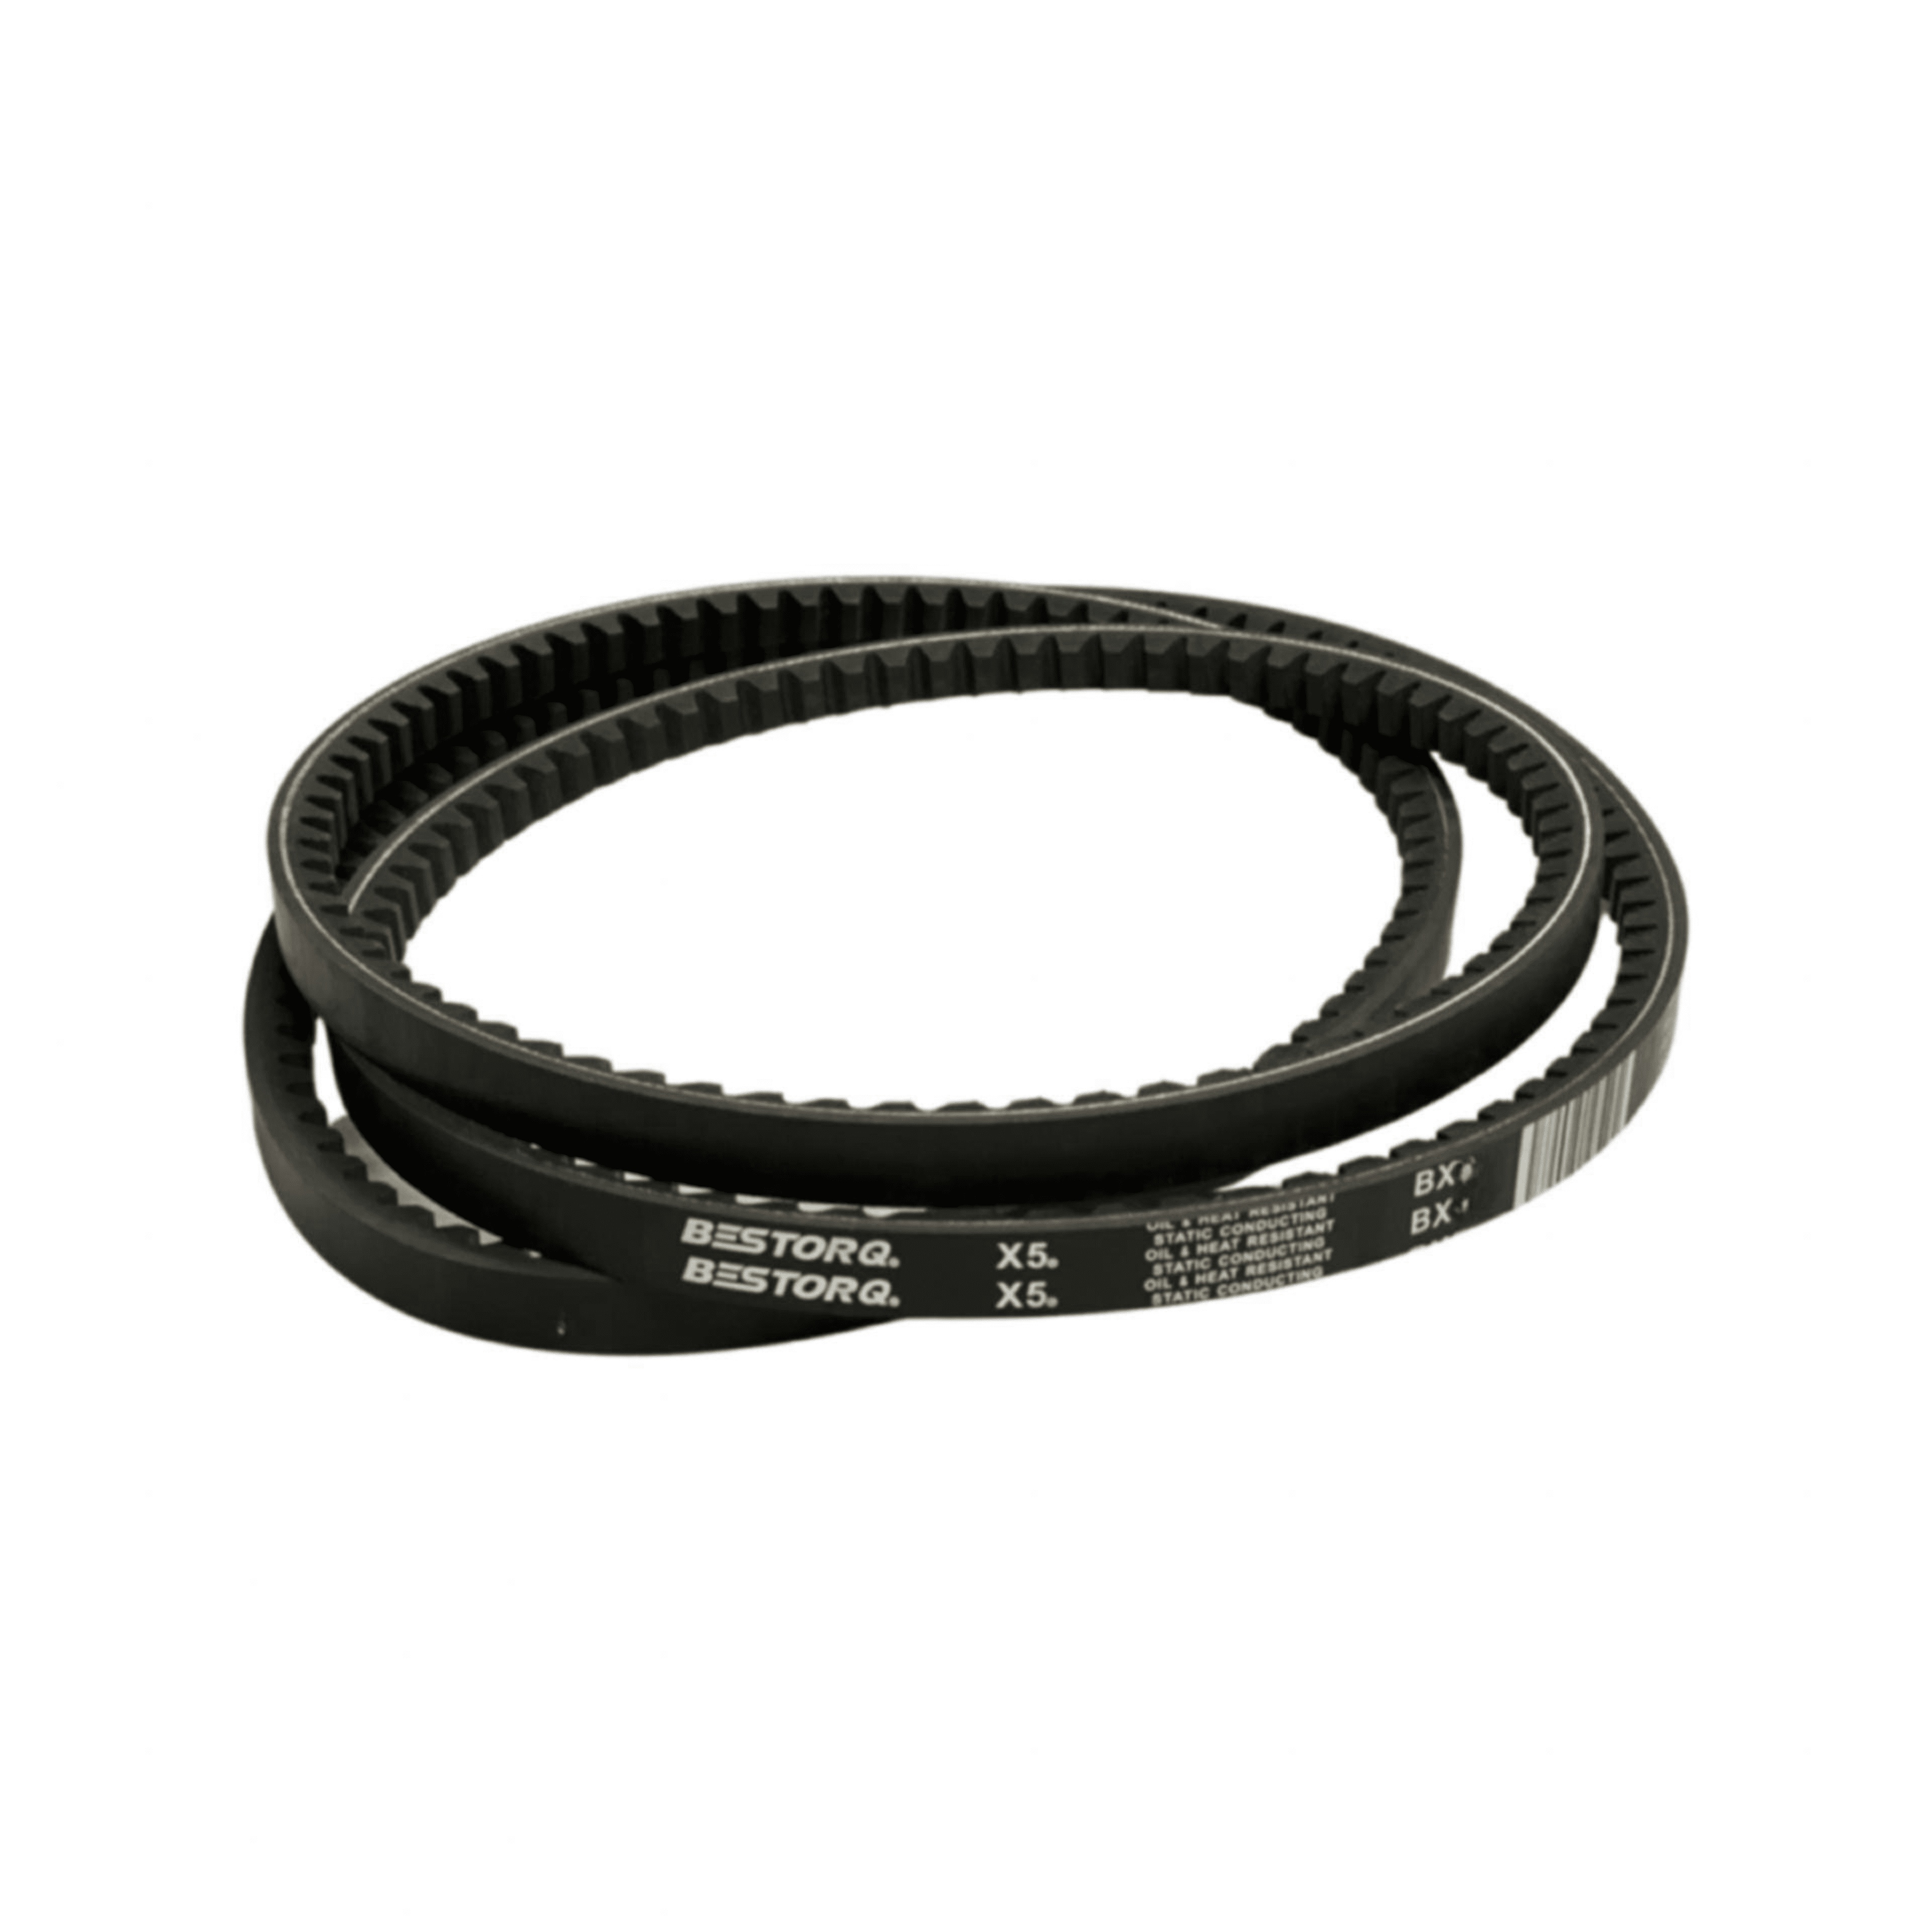
AX65 V-Belt Notched/Cogged .51" Top Width Bestorq
Brand: Bestorq
Ax65 V-Belt Notched/Cogged A V-Belts. Outside Length - 67", Inside Length - 65", Top Width - .51", Thickness - .34", Angle - 40 Degree. Click here for more information
Category: Hardware > Hardware Accessories > Tool Storage & Organization > Tool & Equipment Belts > Framer Belts